Grand Pier, Weston-super-Mare

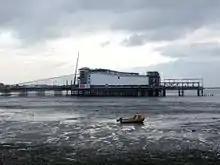
The pier's third pavilion under construction in February 2010

Work began dismantling the wreckage on 12 September 2008, and the Bristol architects Angus Meek won the contract to design the new pavilion on 15 October. North Somerset Council approved the plans on 12 March 2009. Contractors John Sisk and Son were selected to construct the new pavilion, which was expected to be completed by June 2010. Following delays, it instead opened in time for half-term break on 23 October 2010, having cost . The opening day attracted more than 52,000 visitors, and an estimated 100,000 for the whole weekend. The pier was officially reopened on 25 July 2011, by Anne, Princess Royal.